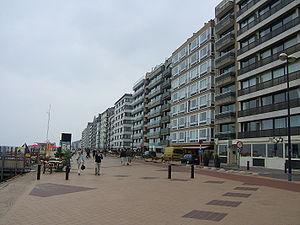
Promenade de Knokke-Heist Italiano: Lungomare di Knokke-Heist Polski: Nadmorska promenada w Knokke-Heist
Knokke-Heist est une commune néerlandophone de Belgique située en Région flamande dans la province de Flandre-Occidentale. C'est une station balnéaire huppée d’environ 35 000 habitants sur la côte, à la frontière avec les Pays-Bas. Haut lieu du tourisme belge, elle attire tout particulièrement les classes moyennes et aisées.